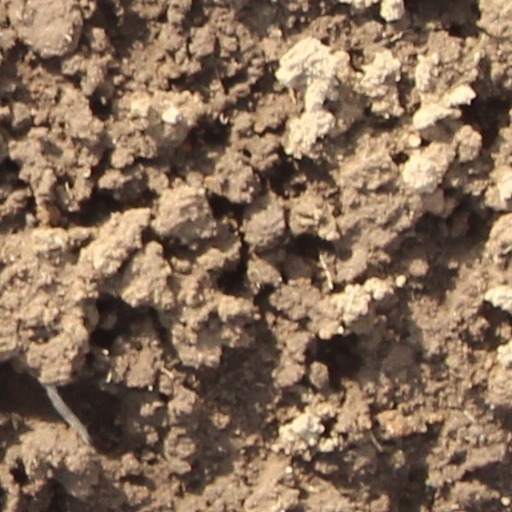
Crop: wheat